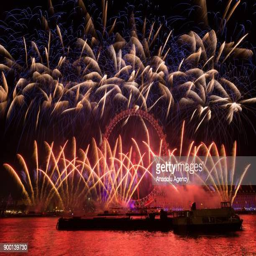
fireworks light up the sky above tourist attraction during the new year celebrations